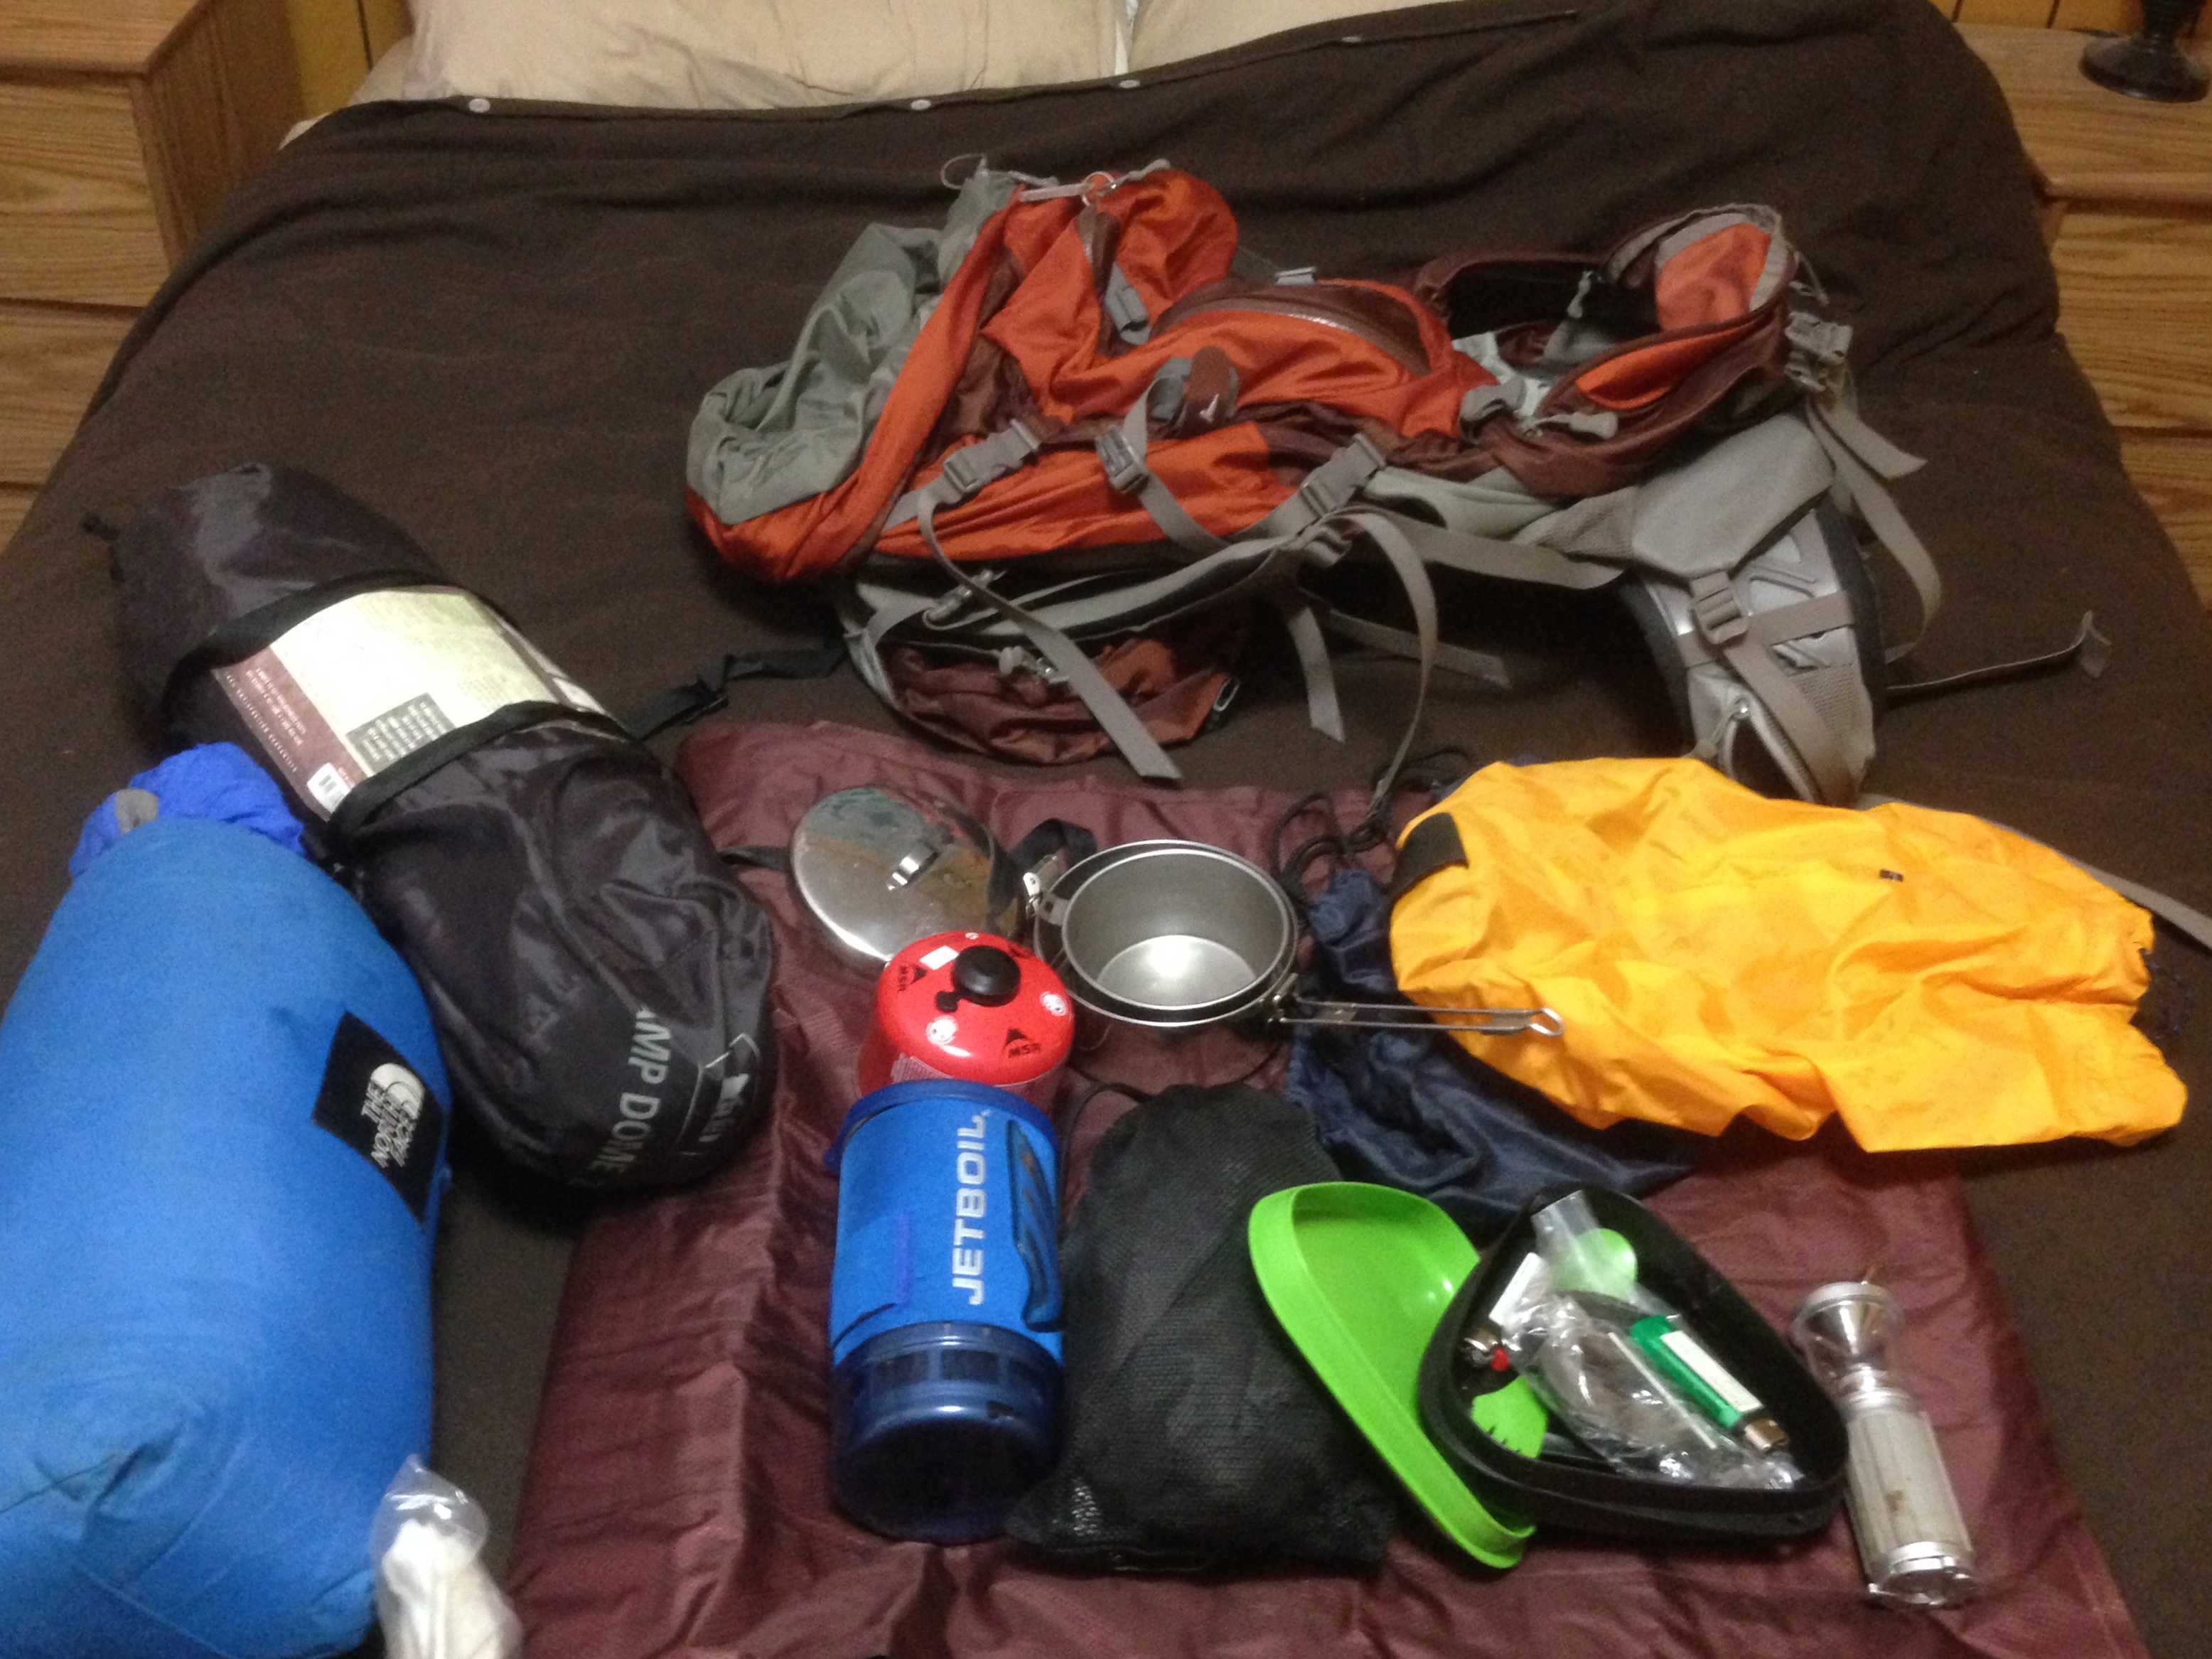
games